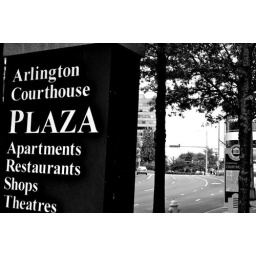
Courthouse- close up of street sign in black and white